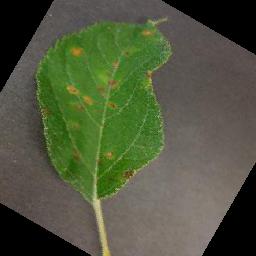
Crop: apple
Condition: cedar_rust